Meta Peace Team

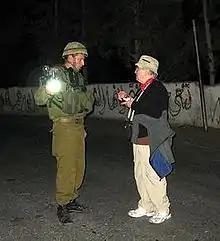
MPT international team member Martha Larsen de-escalates an Israeli soldier during a raid on the West Bank

MPT deployed its first international peace team in 1993, sending its members to take part in a three-month project in Bosnia, joining Mir Sada ("Peace Now" in Serbo-Croatian). Two years later, MPT joined Christian Peacemaker Teams for its first excursion to the Middle East, working to establish peace in the Israeli–Palestinian conflict. As of 2001, MPT began sending teams there regularly for three to twelve weeks at a time and has maintained an active presence in Gaza Strip and the West Bank. To prepare for these trips, MPT members say that they participate in multiple all-day training workshops and study manuals.